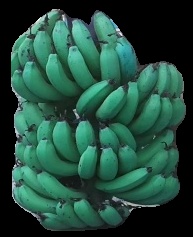
Variety: pachbale
Grade: grade3